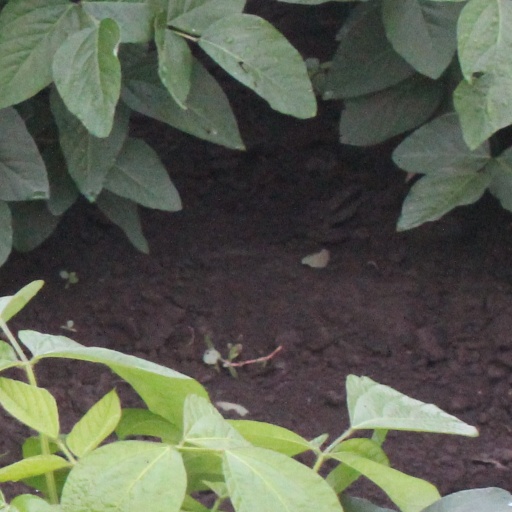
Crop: soybean